Kamulu

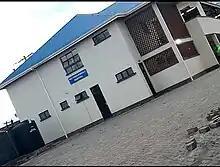
Ngundu hospital is the only public hospital in Kamulu.

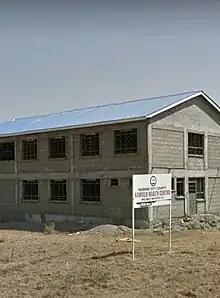
Abandoned Kamulu health centre

Kamulu police posts are located in Ngundu and Drumvale. Kamulu is serviced by the Kamulu Police Station located in the Riverside area.